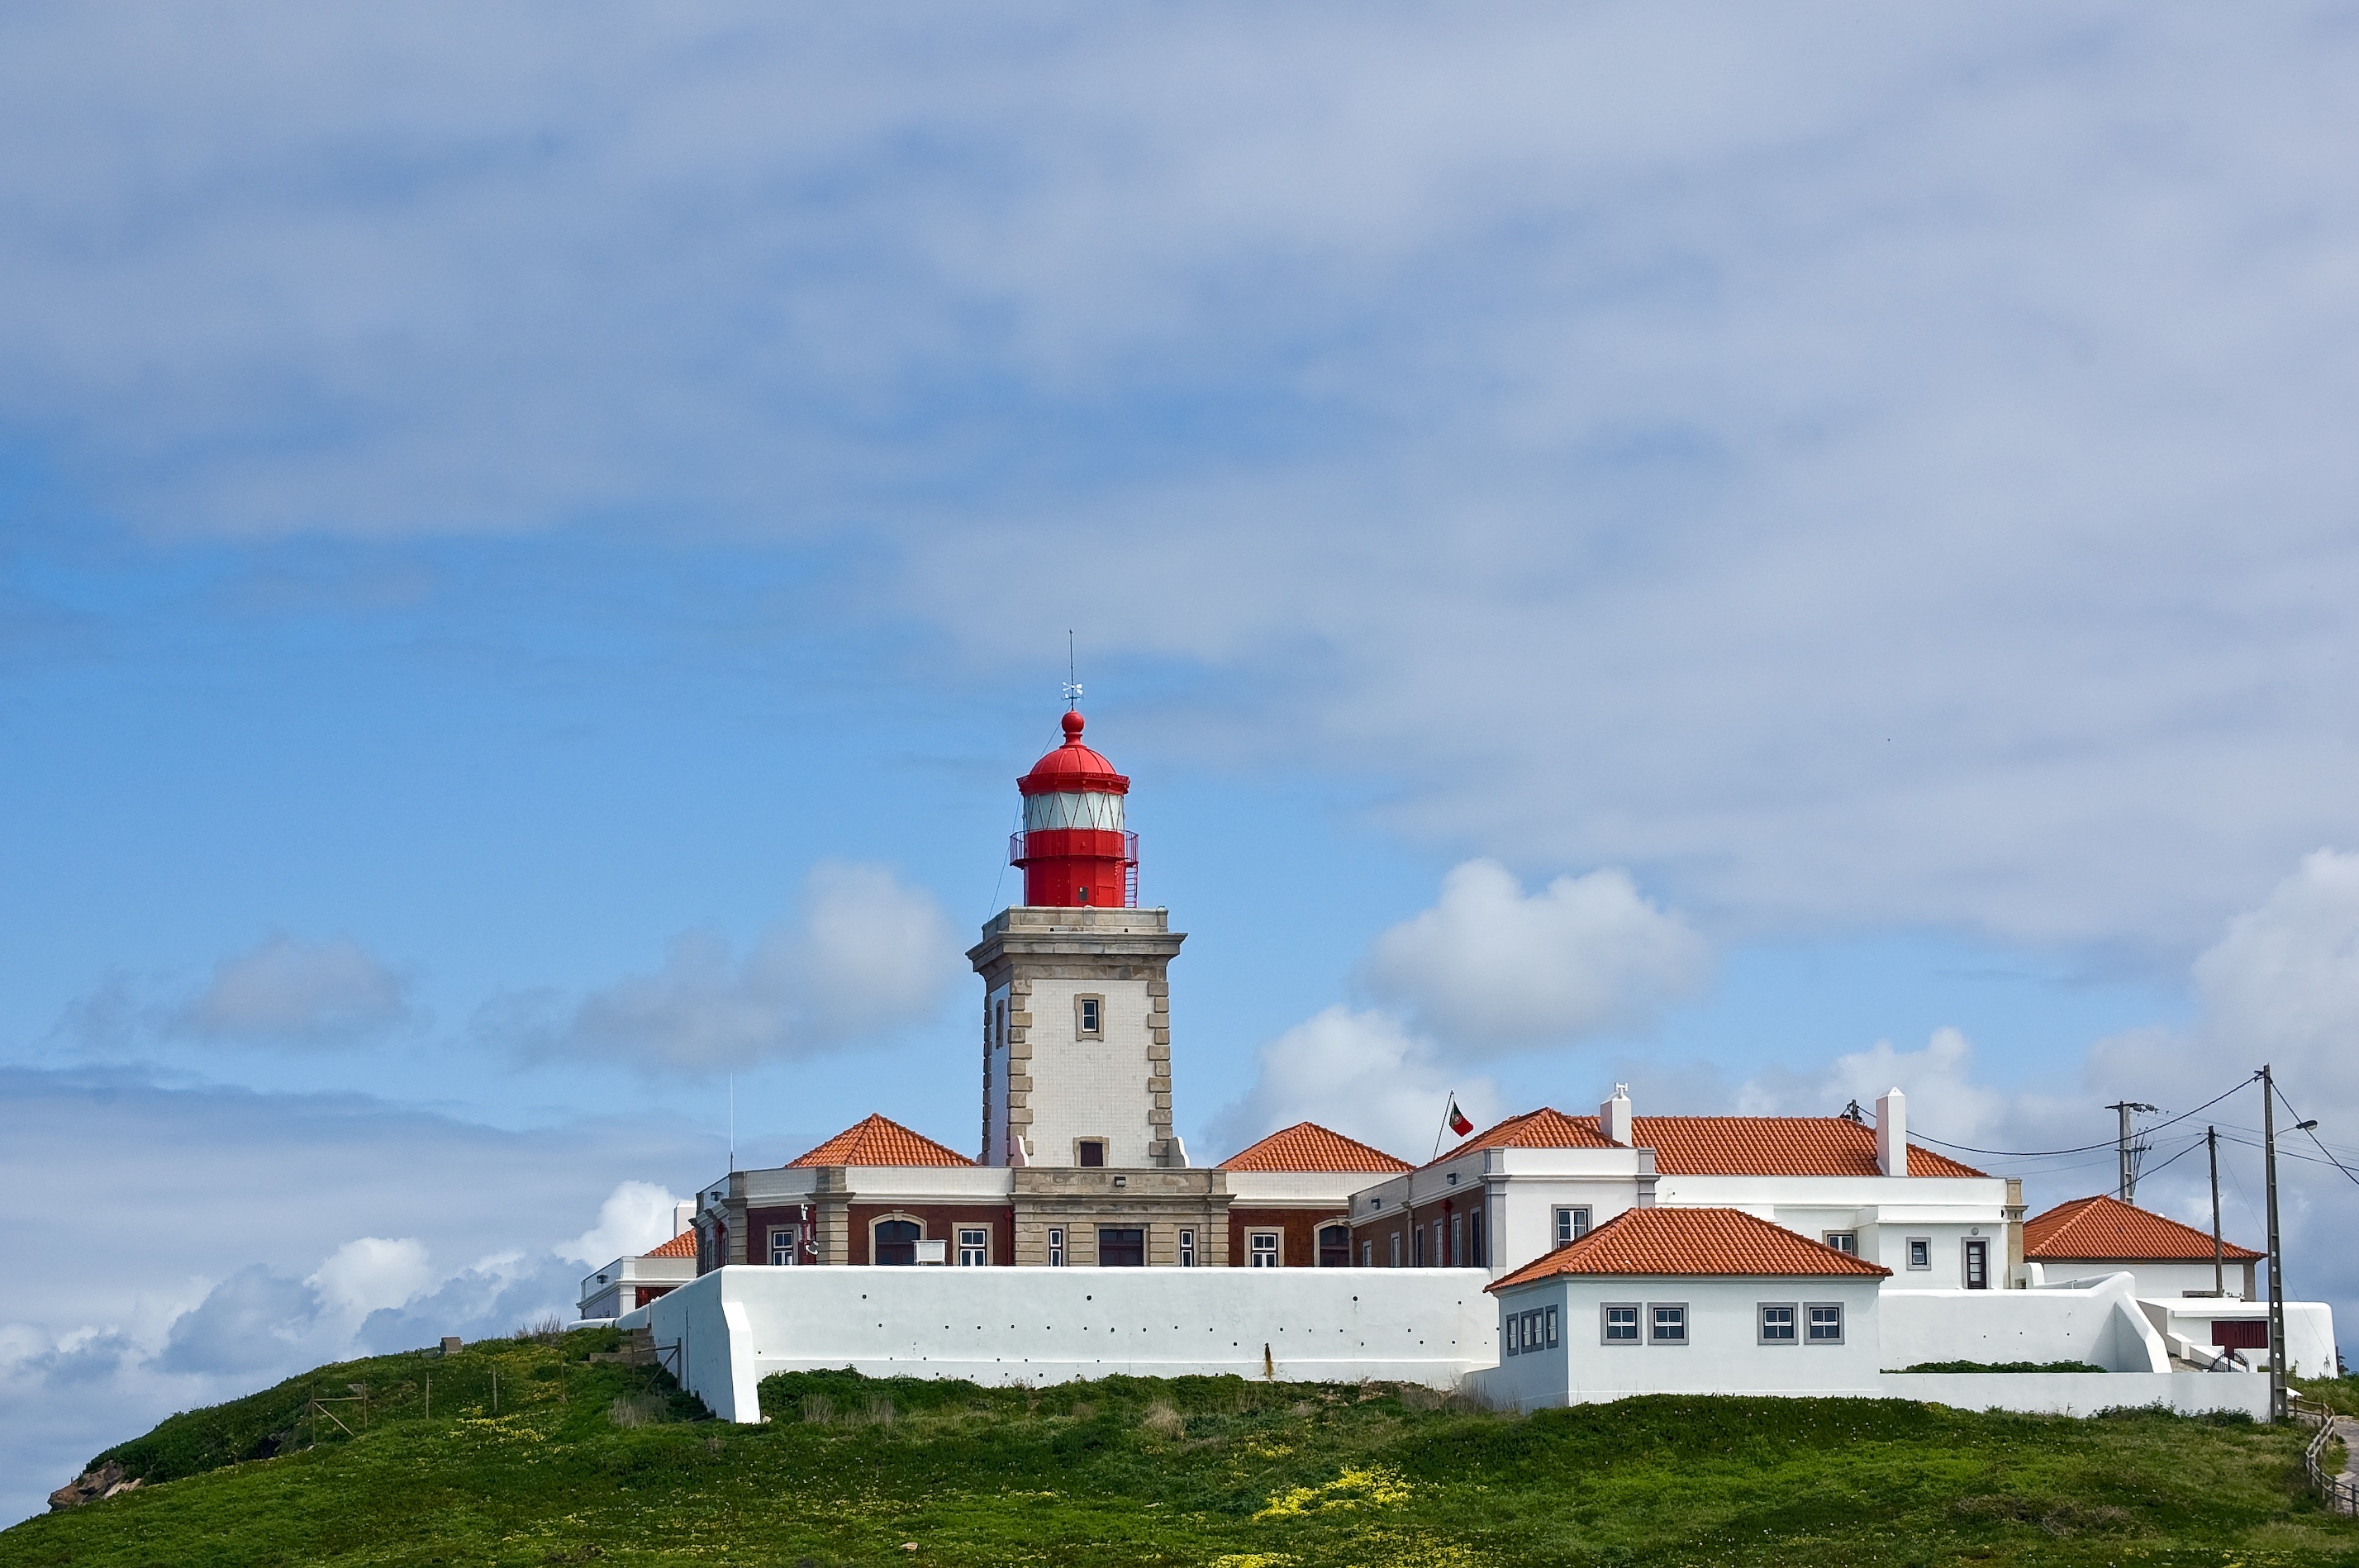
sea, coast, ocean, lighthouse, building, europe, tower, portugal, atlantic, portuguese